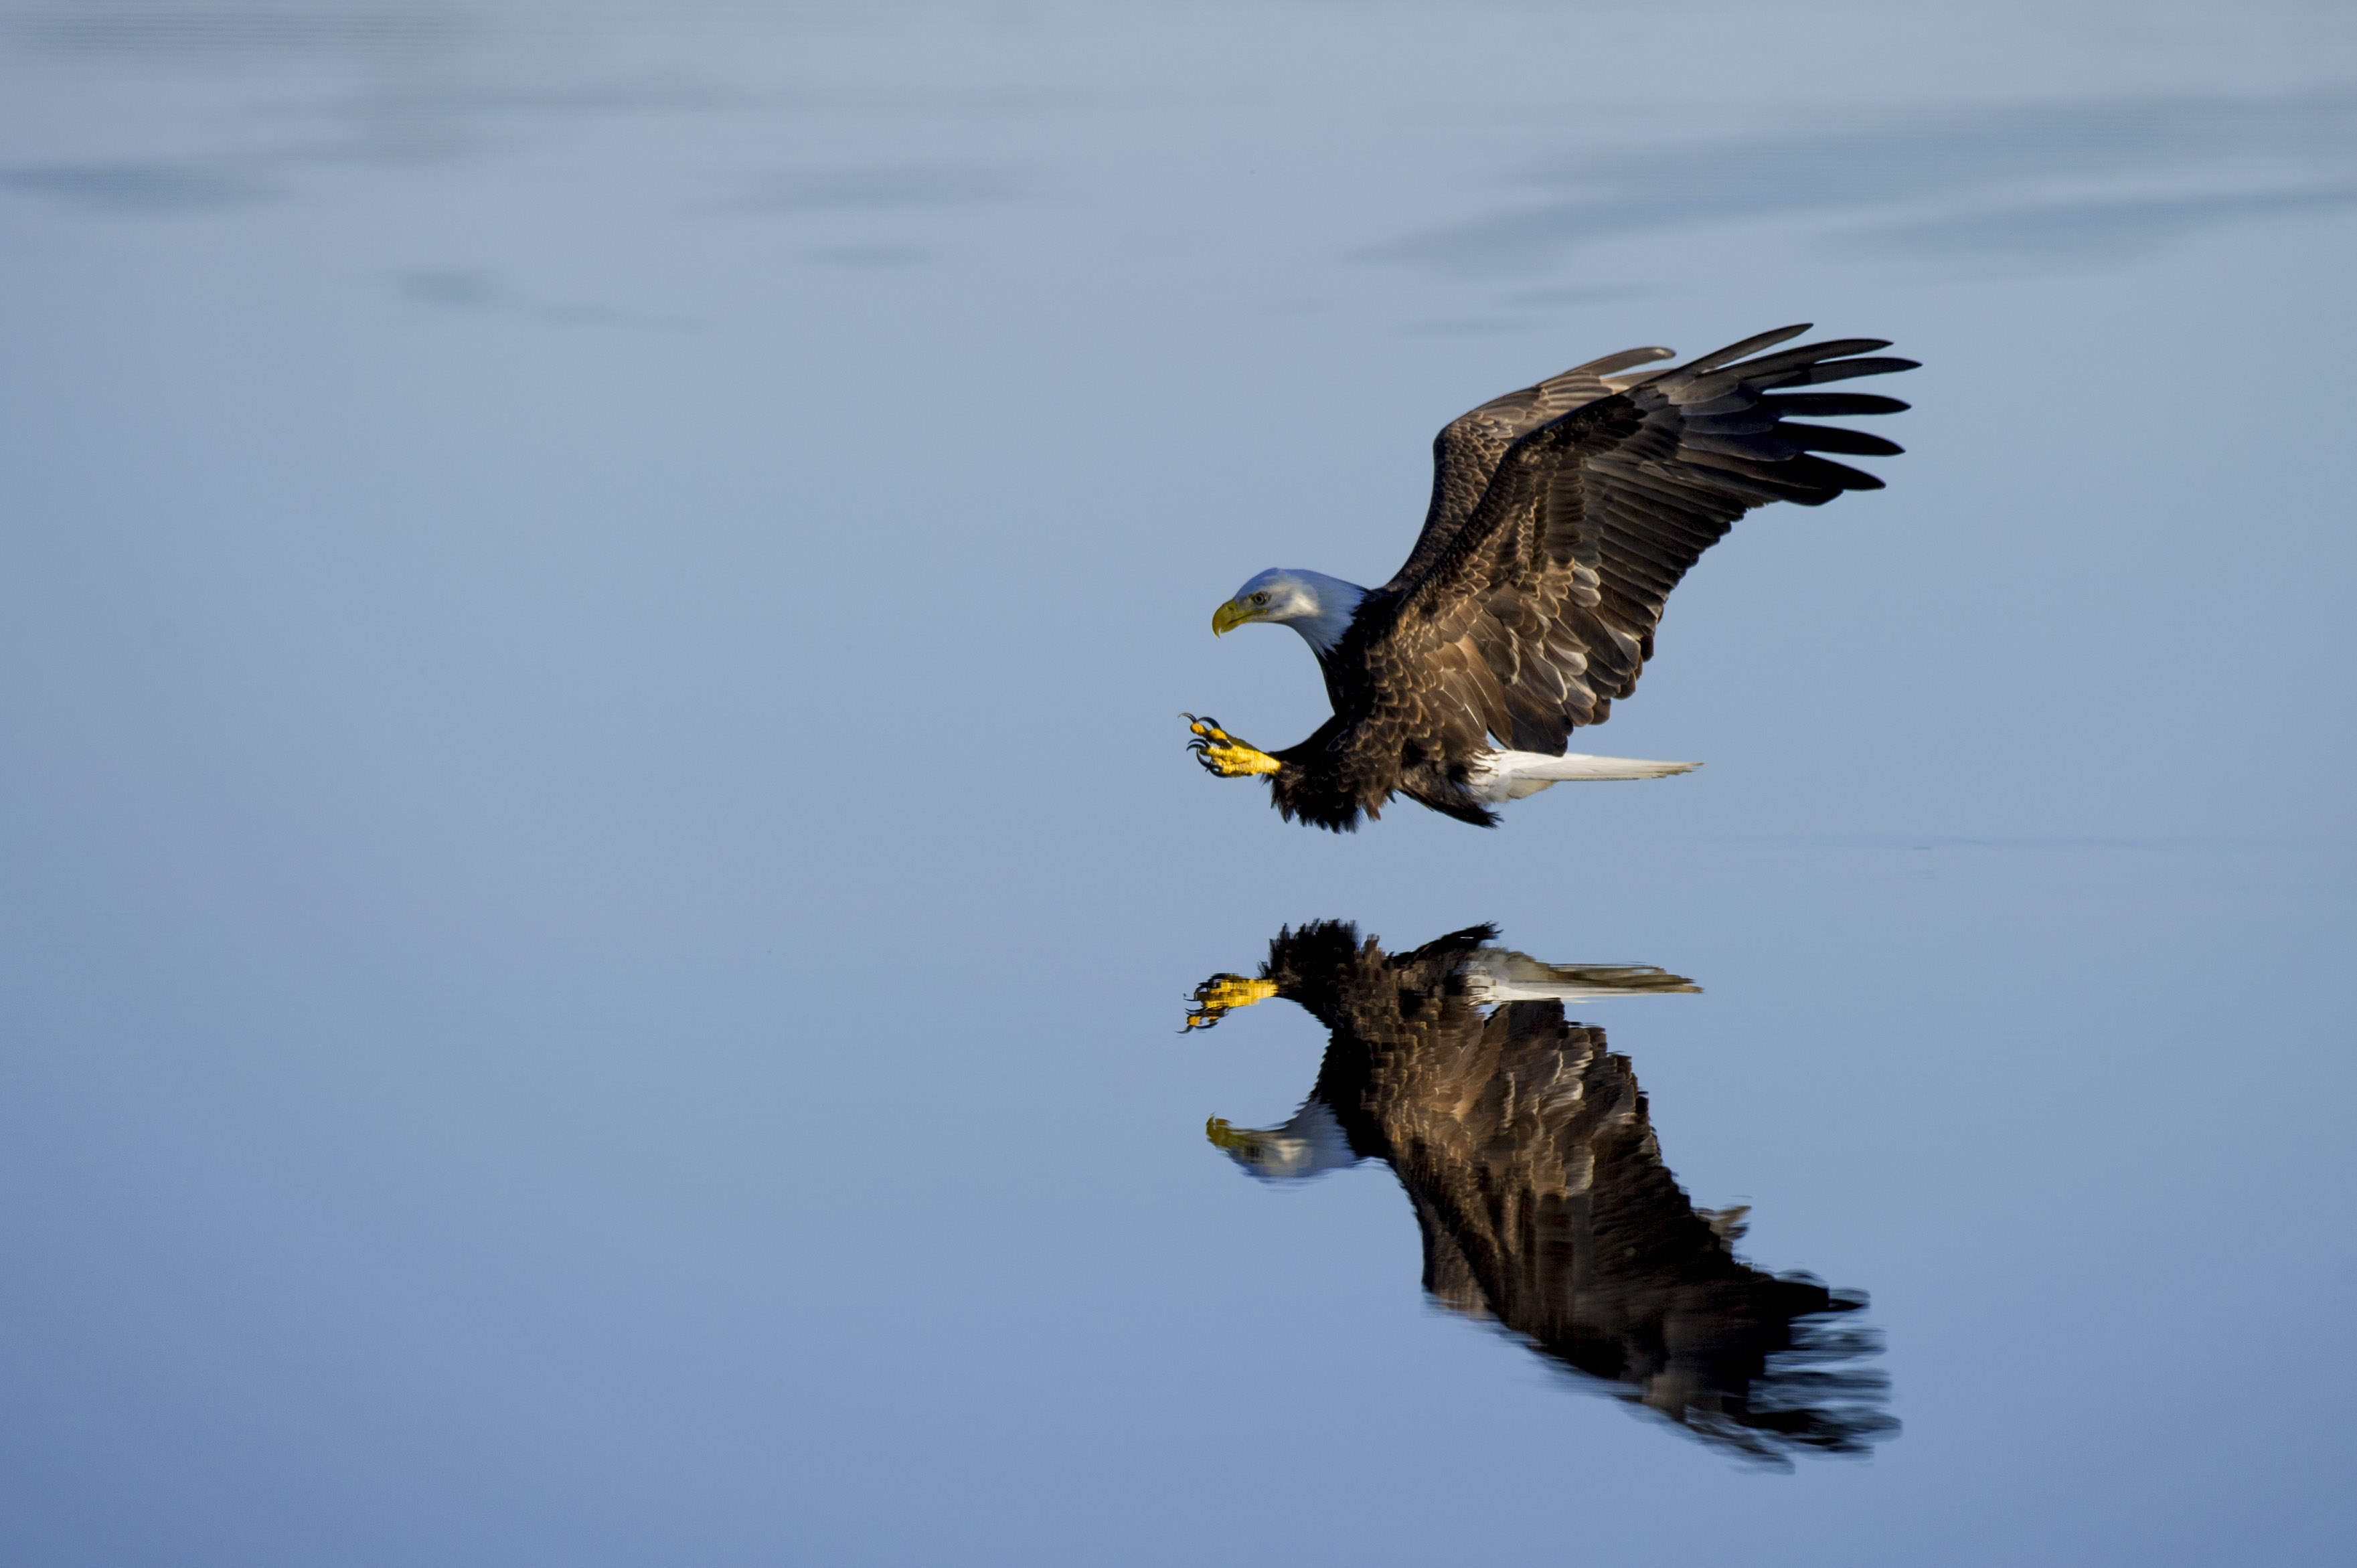
water, bird, wing, animal, fly, wildlife, wild, reflection, beak, flight, eagle, hawk, avian, fauna, raptor, side view, poultry, bird of prey, bald eagle, outdoors, vertebrate, waterfowl, buzzard, accipitriformes